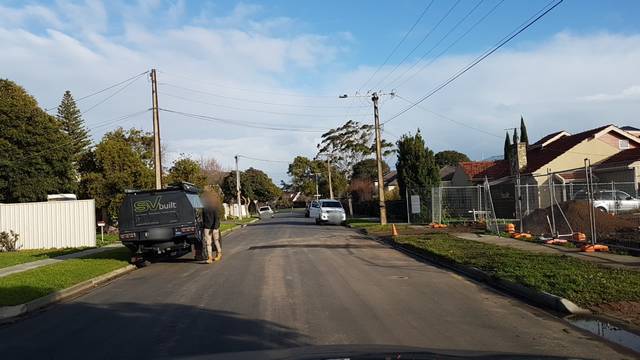
Region: Australia
Coordinates: -34.926, 138.503